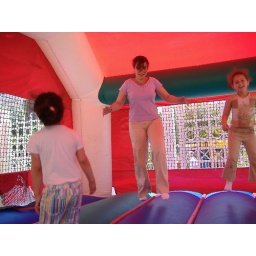
Souq Jara 3-me and the girls in the castle 4